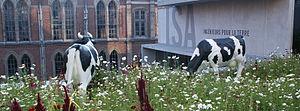
L'ISA Lille est l'une des 205 écoles d'ingénieurs françaises accréditées au 1ᵉʳ septembre 2019 à délivrer un diplôme d'ingénieur.